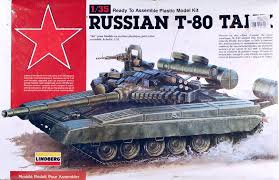
Label: T-80